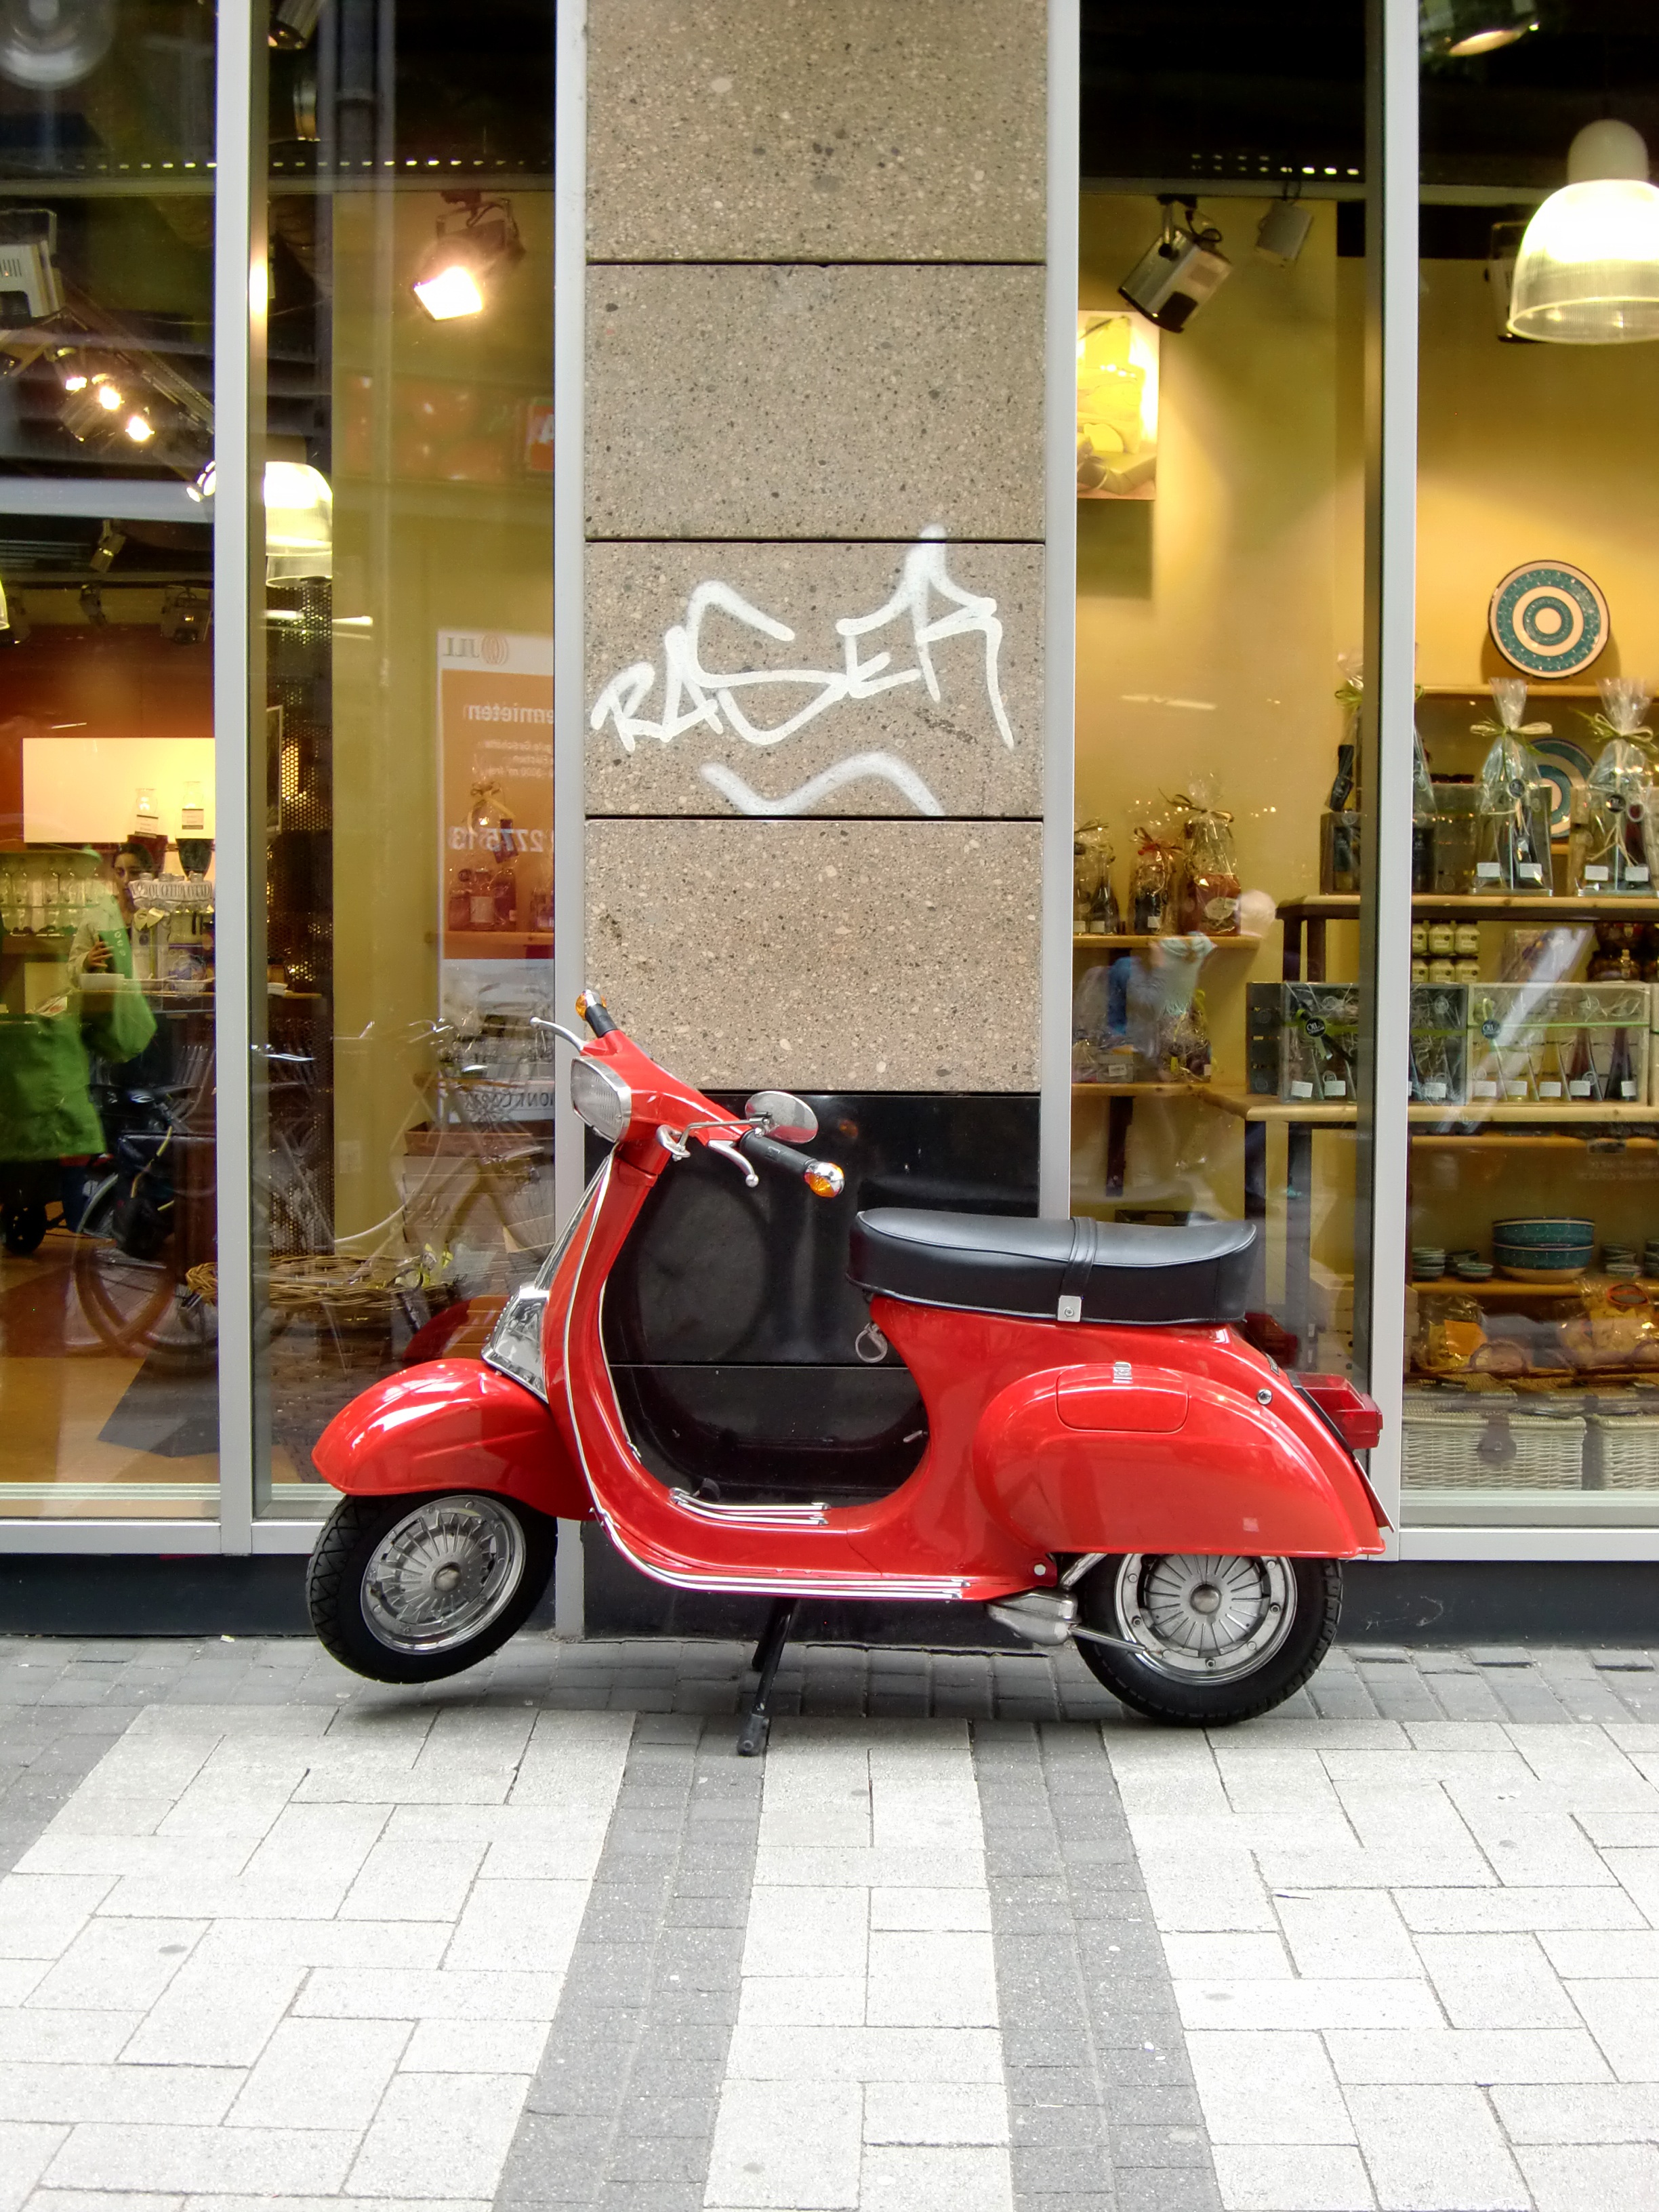
car, retro, vehicle, motorcycle, park, motor scooter, scooter, motor, vespa, roller, cult, flitzer, automobile make, automotive design